Extinction Rebellion

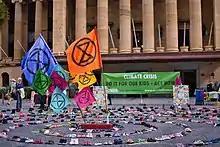
A protest in King George Square, Brisbane (2020)

Extinction Rebellion's website, at the time of the group's inception in the UK, stated the following aims: